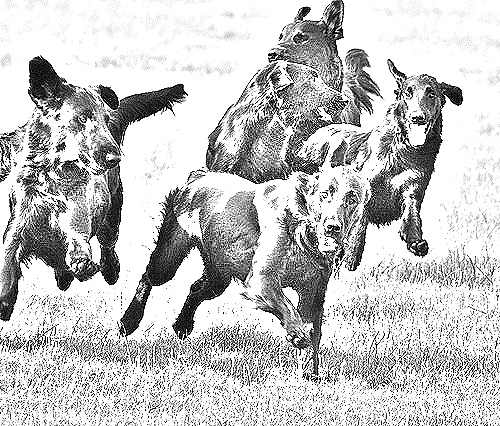
Portrait style: Sketch Portrait